Fortified Region of Metz

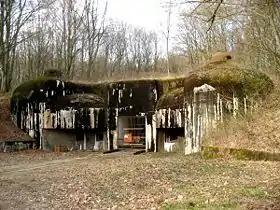
Munitions entry, Ouvrage Kobenbusch

Following the First World War, French defense policy was re-examined at the order of Marshal Philippe Pétain. The 1919 study recommended the creation of a mobile army that could carry war to the territory of an enemy, supported by frontier defenses that would prevent an enemy from penetrating French territory. The second part of the recommendation was to involve the creation of fortified regions ("regions fortifiés") in which an enemy could be confronted. The initially recommended fortified regions included: